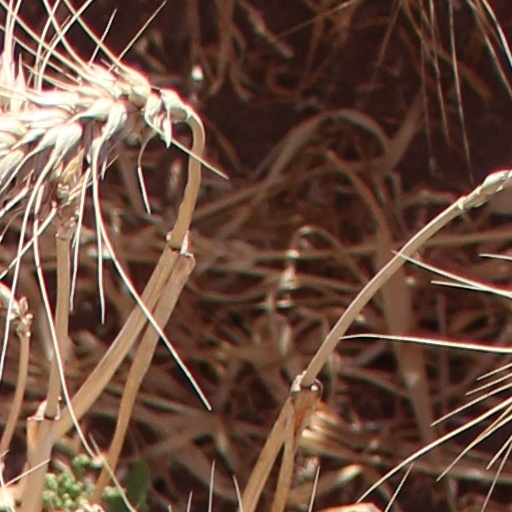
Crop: wheat